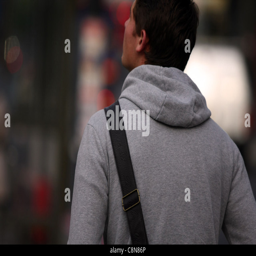
the rear view of a male looking up , with the strap of his shoulder bag visible